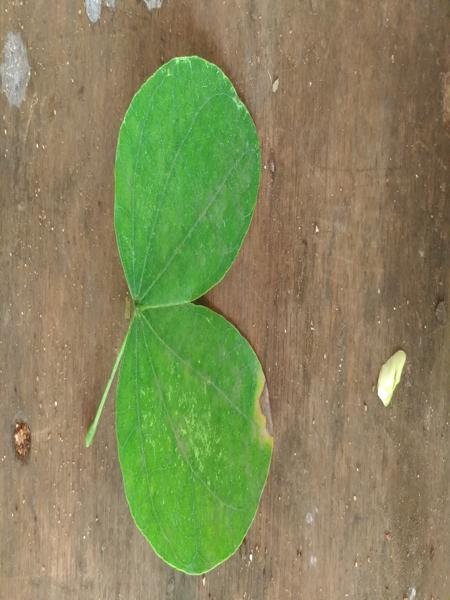
Plant: Kambajala